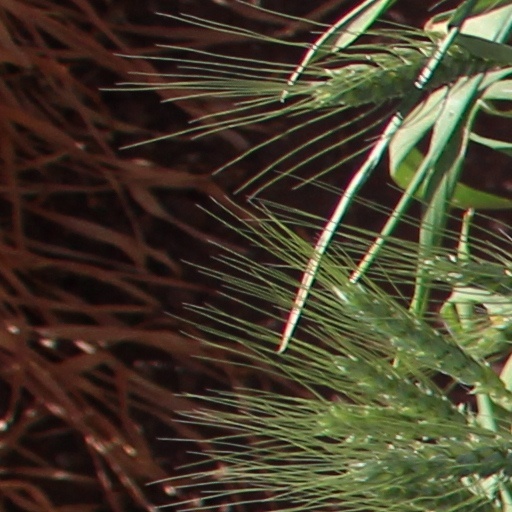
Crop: wheat